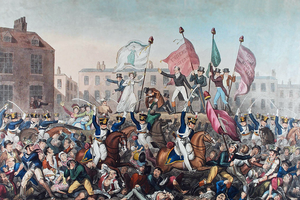
Peterloo-massakren
Maleri af Peterloo-massakren udgivet af Richard Carlile
Peterloo-massakren er betegnelsen for et optrin på St Peter's Field, Manchester, England, den 16. august 1819, hvor en menneskemængde på ca. 60.000 var samlet for at kræve reformer af parlamentet. Kort efter mødets start gav byens myndigheder borgergarden og byens garnison ordre til at arrestere den radikale politiker Henry Hunt, der skulle tale for krav om reformer af parlamentet, og andre uromagerne. Arrestationen skete ved at den fredelige mængde blev angrebet med skydevåben og sabler, 15 blev dræbt, og 400-700 blev såret, hvoraf en del var kvinder og børn. Navnet 'Peterloo-massakren' var en ironisk parallel til sejren i Waterloo fem år tidligere.